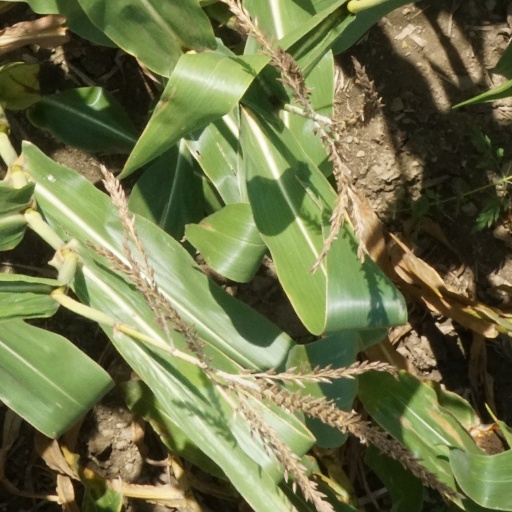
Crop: maize; corn